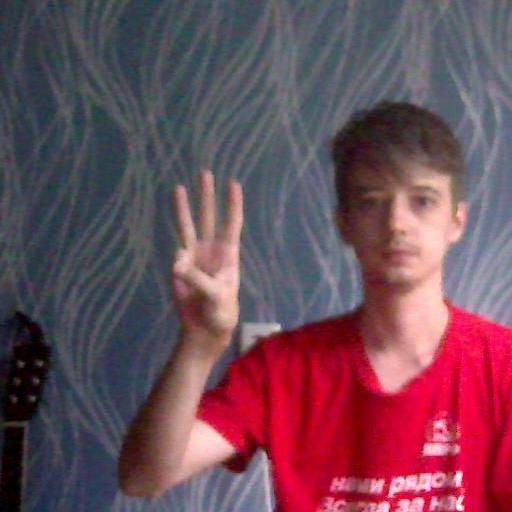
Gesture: three